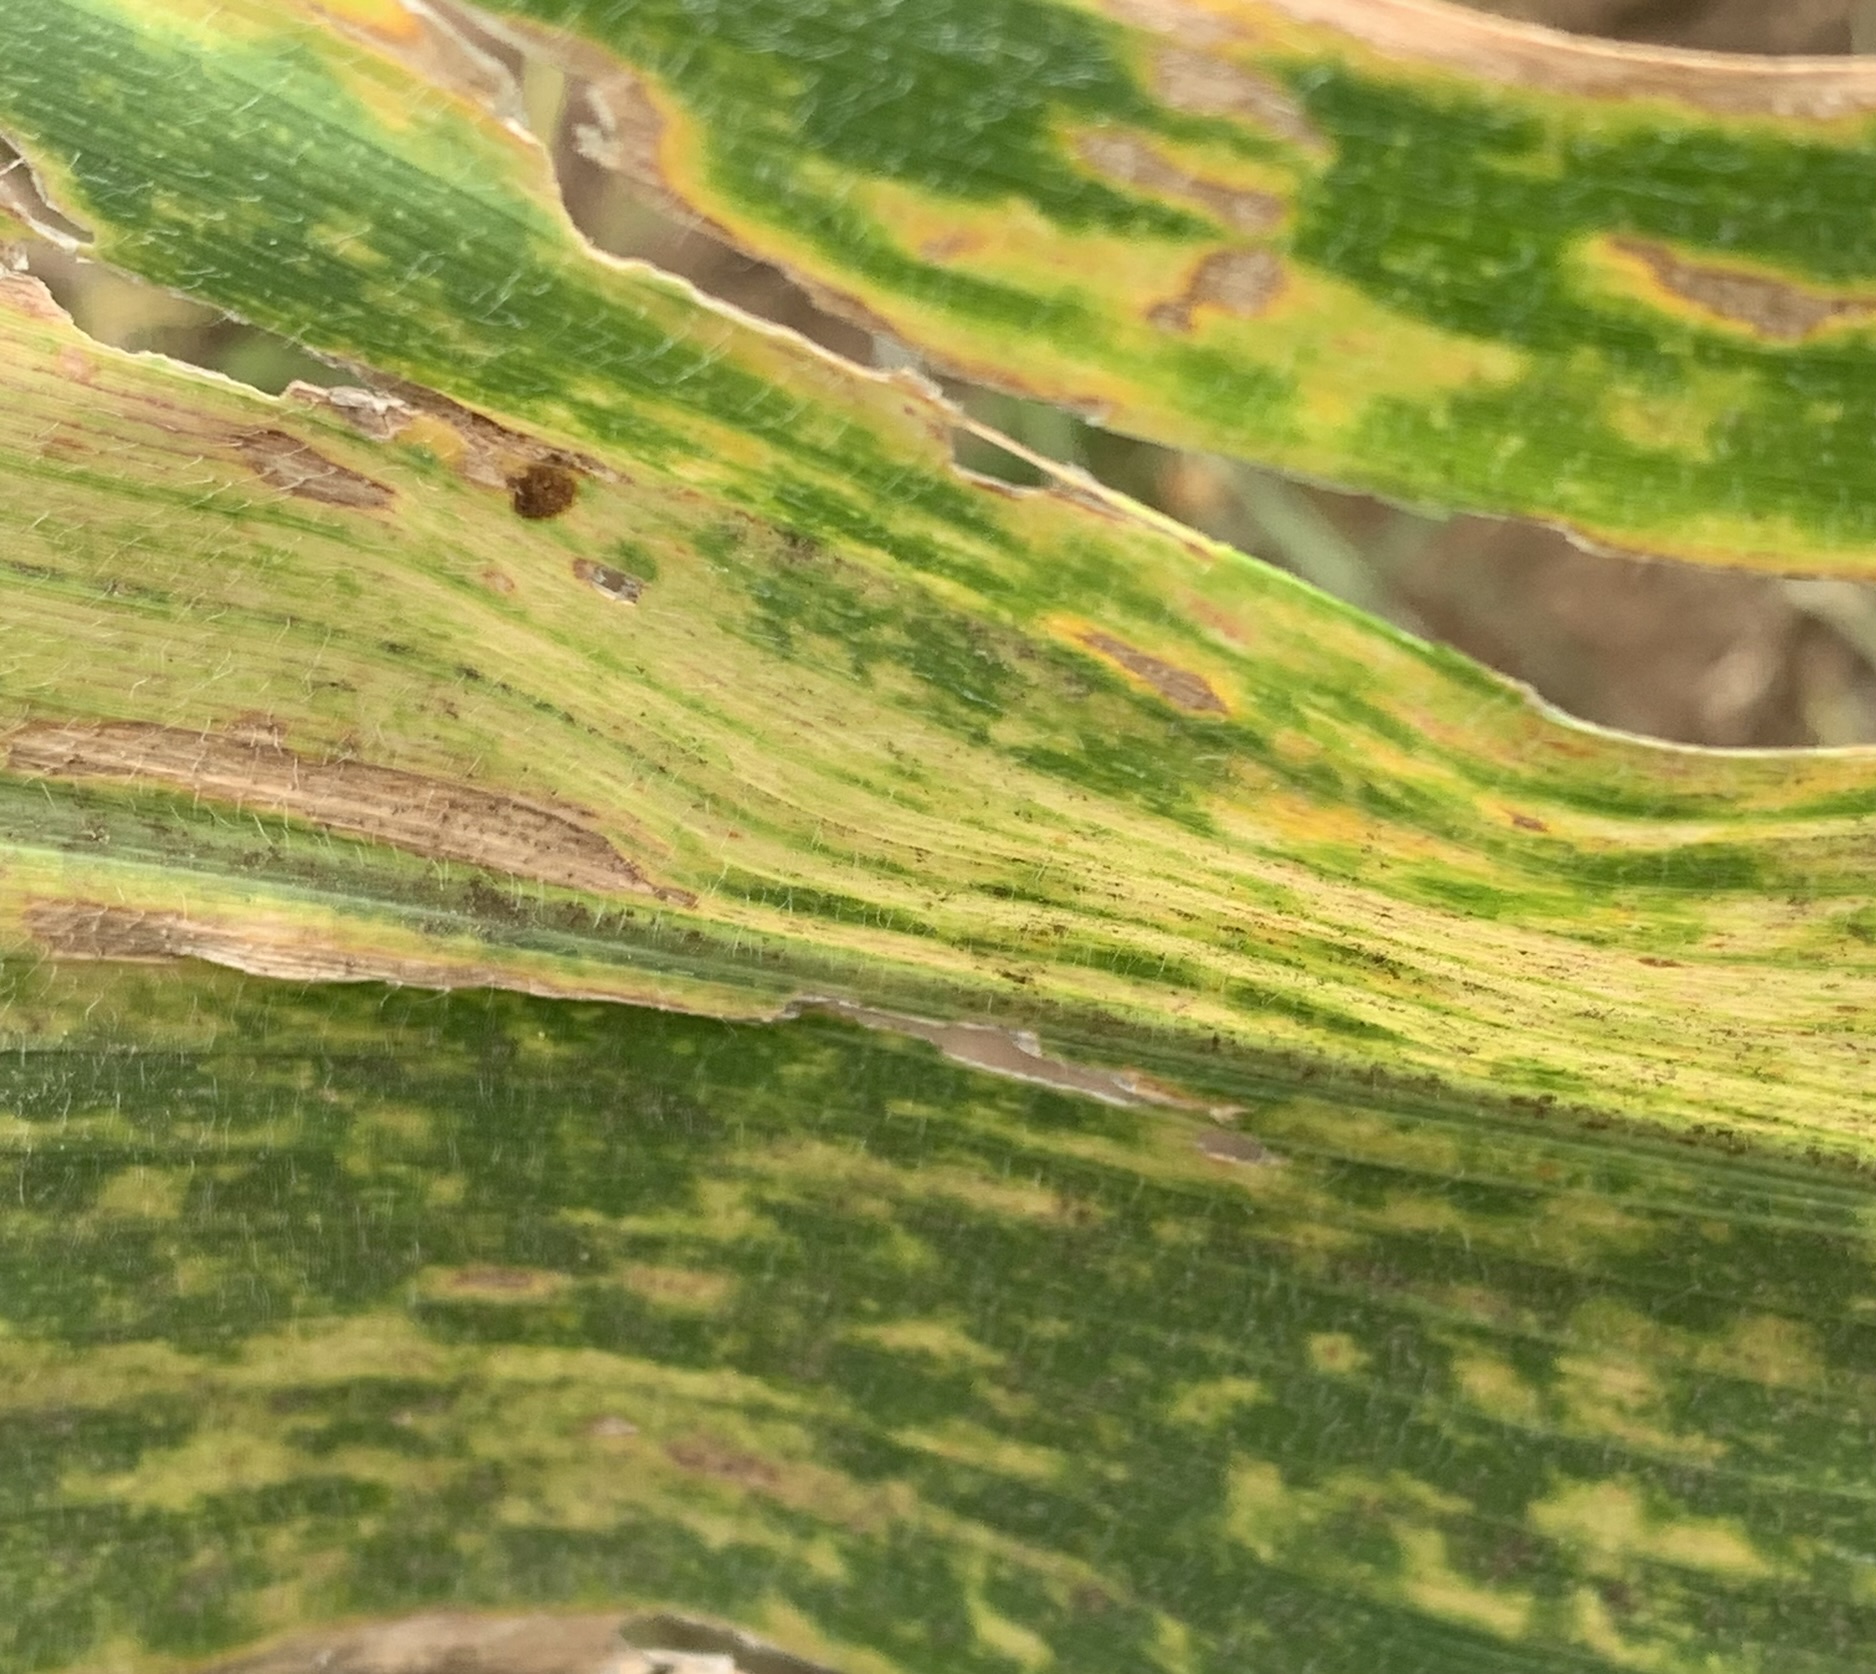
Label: MLN